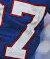
Number: 7